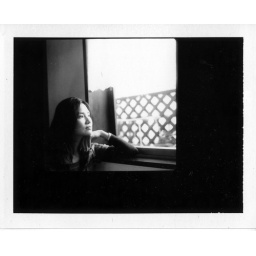
girls by the window